Ishita Dutta

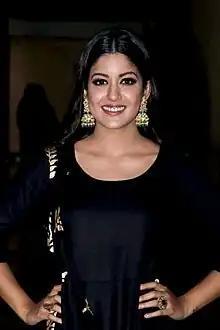
Dutta at a Club in Andheri, Mumbai, 2019

Ishita Dutta (born 26 August 1990) is an Indian actress and model who works in Indian television and Hindi, Telugu, and Kannada films.